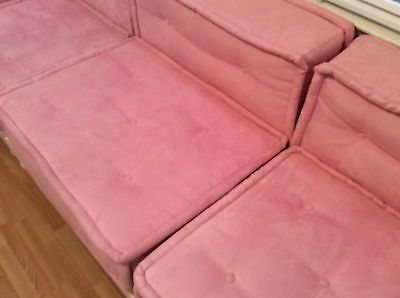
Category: sofa